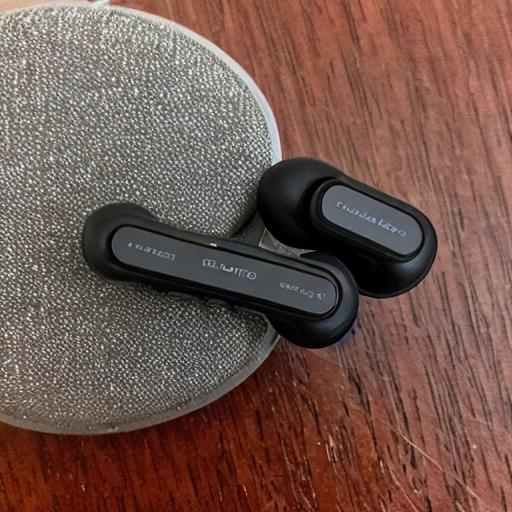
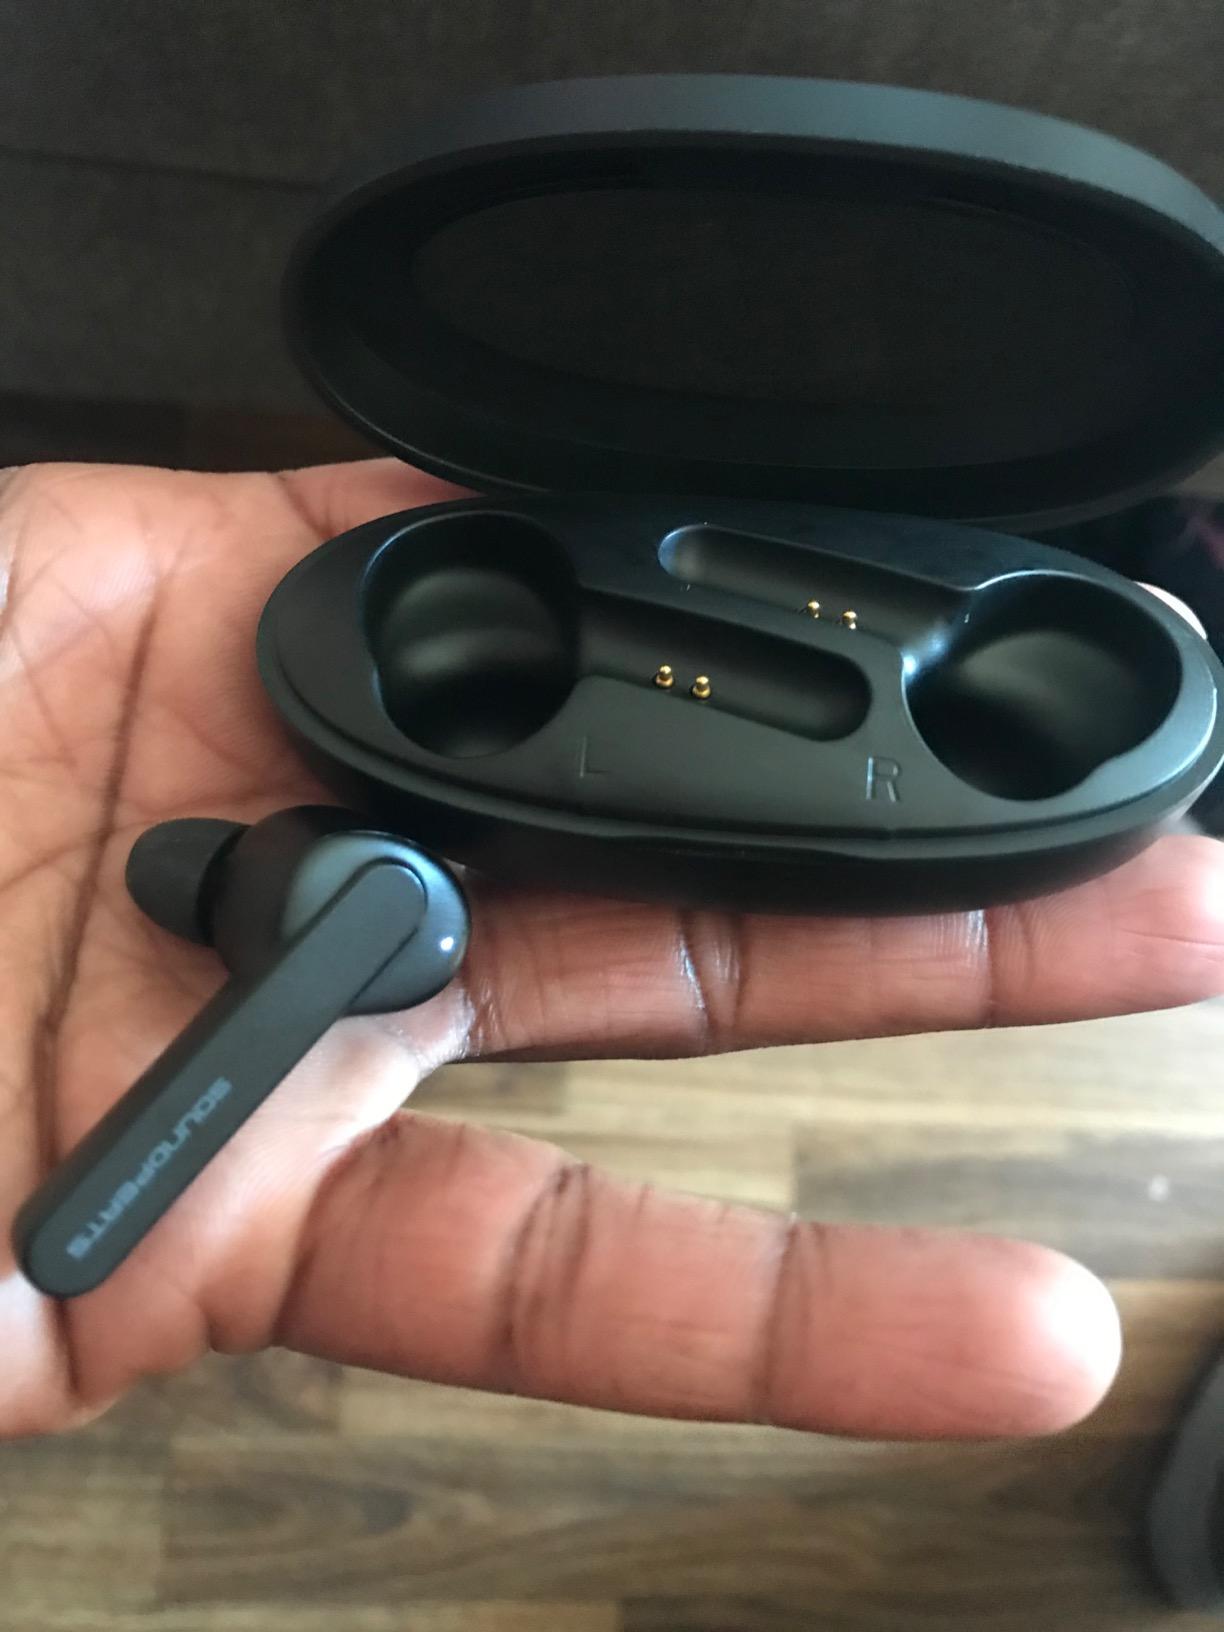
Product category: earbuds
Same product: no